Thai baht

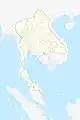
Siam at the time of coin issue 5 (1888)

This was a minor issue, in which the lesser denominations' designs were updated to incorporate the three-parted shield into the design. This copper coin was produced to replace previous versions and was minted in England, with additional production by the Royal Mint of Thailand. In this issue, depending on where the coin was minted, the minting alignment was different. This means that in this specific series, the alignment will show at which mint the coin was minted. For example, in this series there were four mints which contributed to the minting: Royal Mint of Belgium, Bangkok Mint, Heaton and Sons (Burmingham Mint), and Hamburgische Münze. For the 1 Solot coin, the coin minted in the year R.S. 109 was medal aligned and was minted in the Birmingham Mint, but R.S. 118 coins were minted in Hamburg had coin alignement.